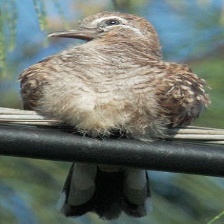
Species: ZEBRA DOVE
Scientific name: GEOPELIA STRIATA